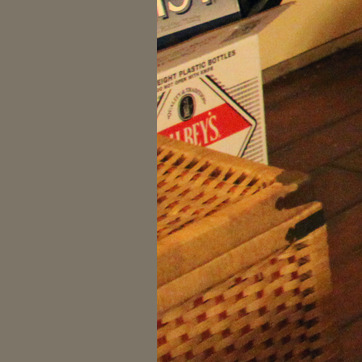
Material: other